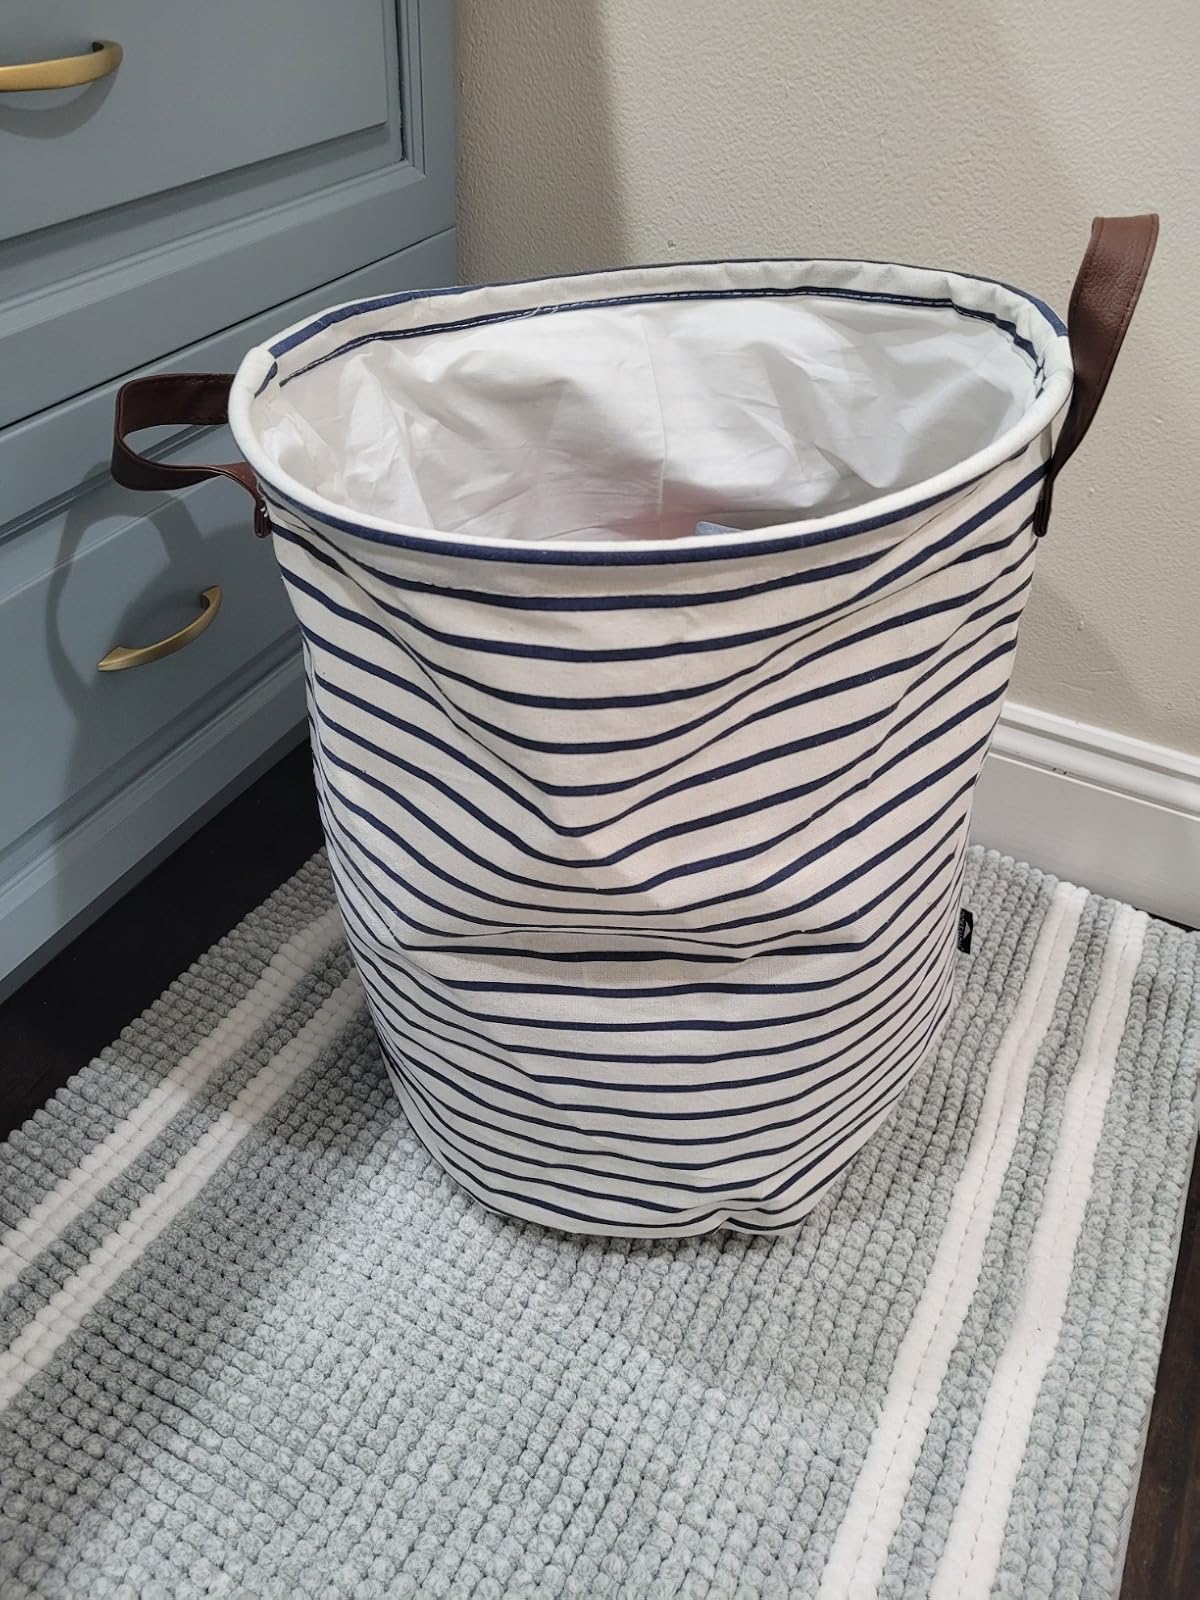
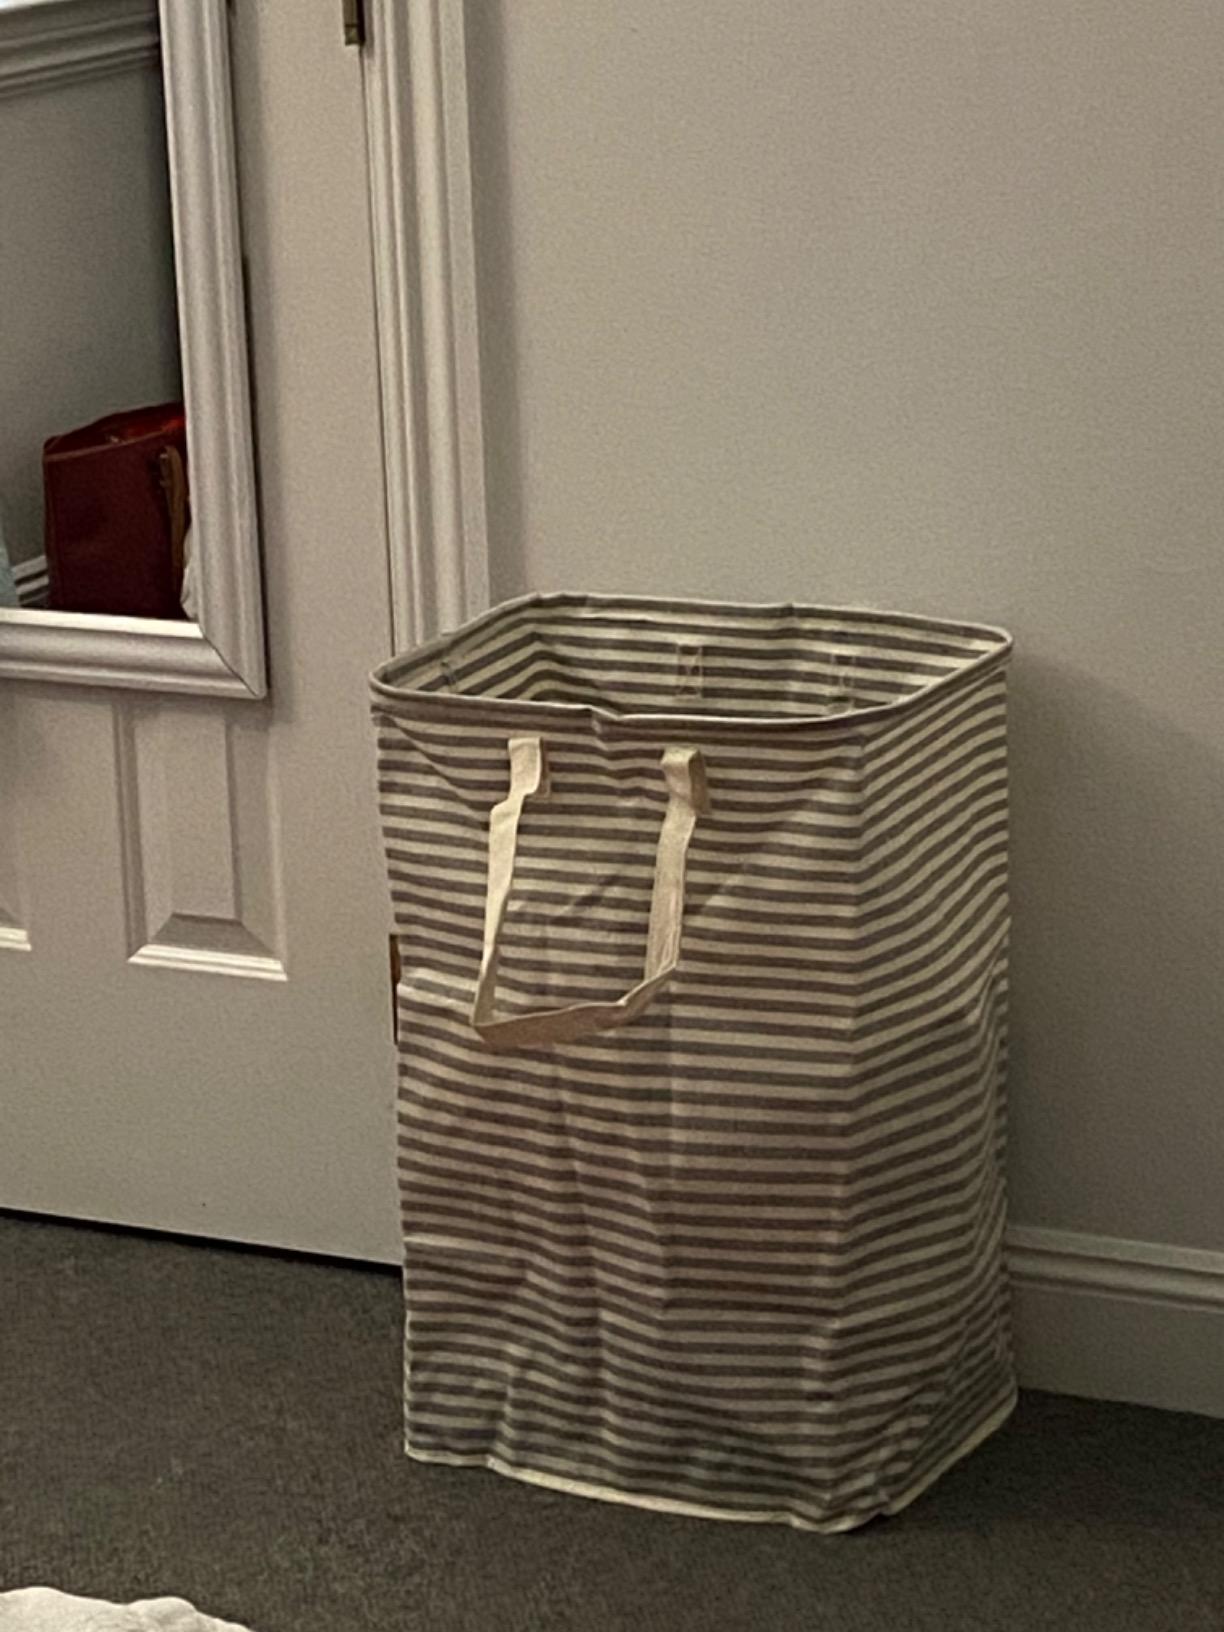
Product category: items_hamper
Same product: no